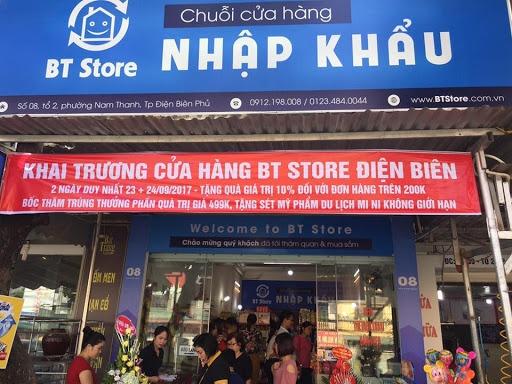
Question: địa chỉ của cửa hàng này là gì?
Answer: địa chỉ của cửa hàng này là số 08, tổ 2, phường nam thanh, tp điện biên phủ